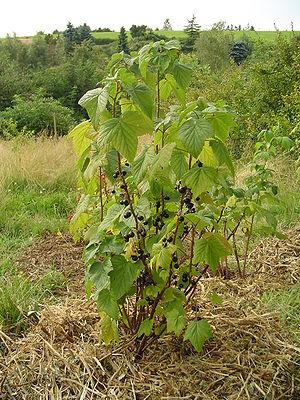
En taxinomie, le nom binominal, nom binomial, binom ou binôme est une combinaison de deux mots servant à désigner une espèce. Le premier mot, le nom générique, circonscrit un genre ; le second, l'épithète spécifique, indissociable du nom générique, sert à désigner l'espèce au sein de ce genre.
L’épithète spécifique, parfois appelée nom spécifique, est le second terme du nom binominal ou binôme linnéen, qui correspond au nom scientifique d'une espèce biologique, le premier terme étant le nom générique ou nom du genre.